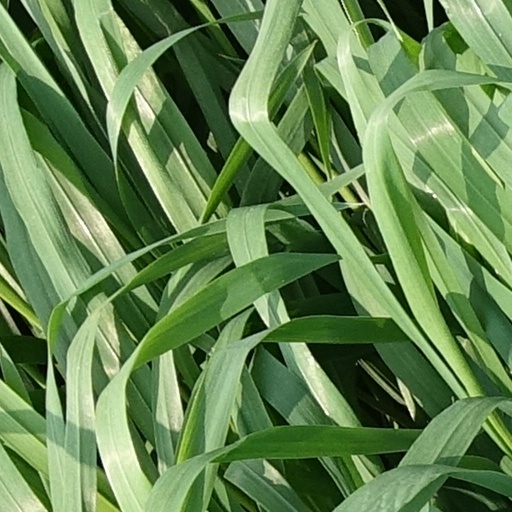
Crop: wheat